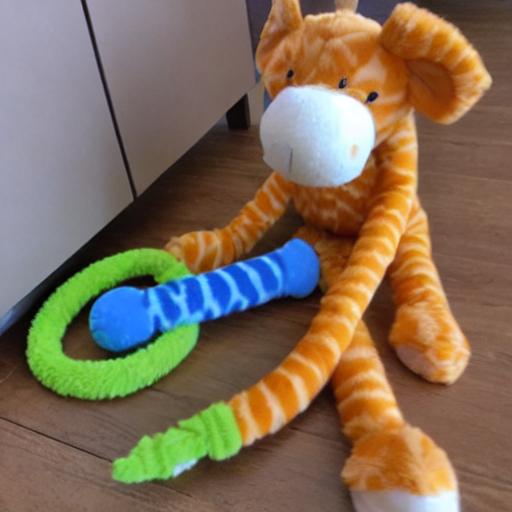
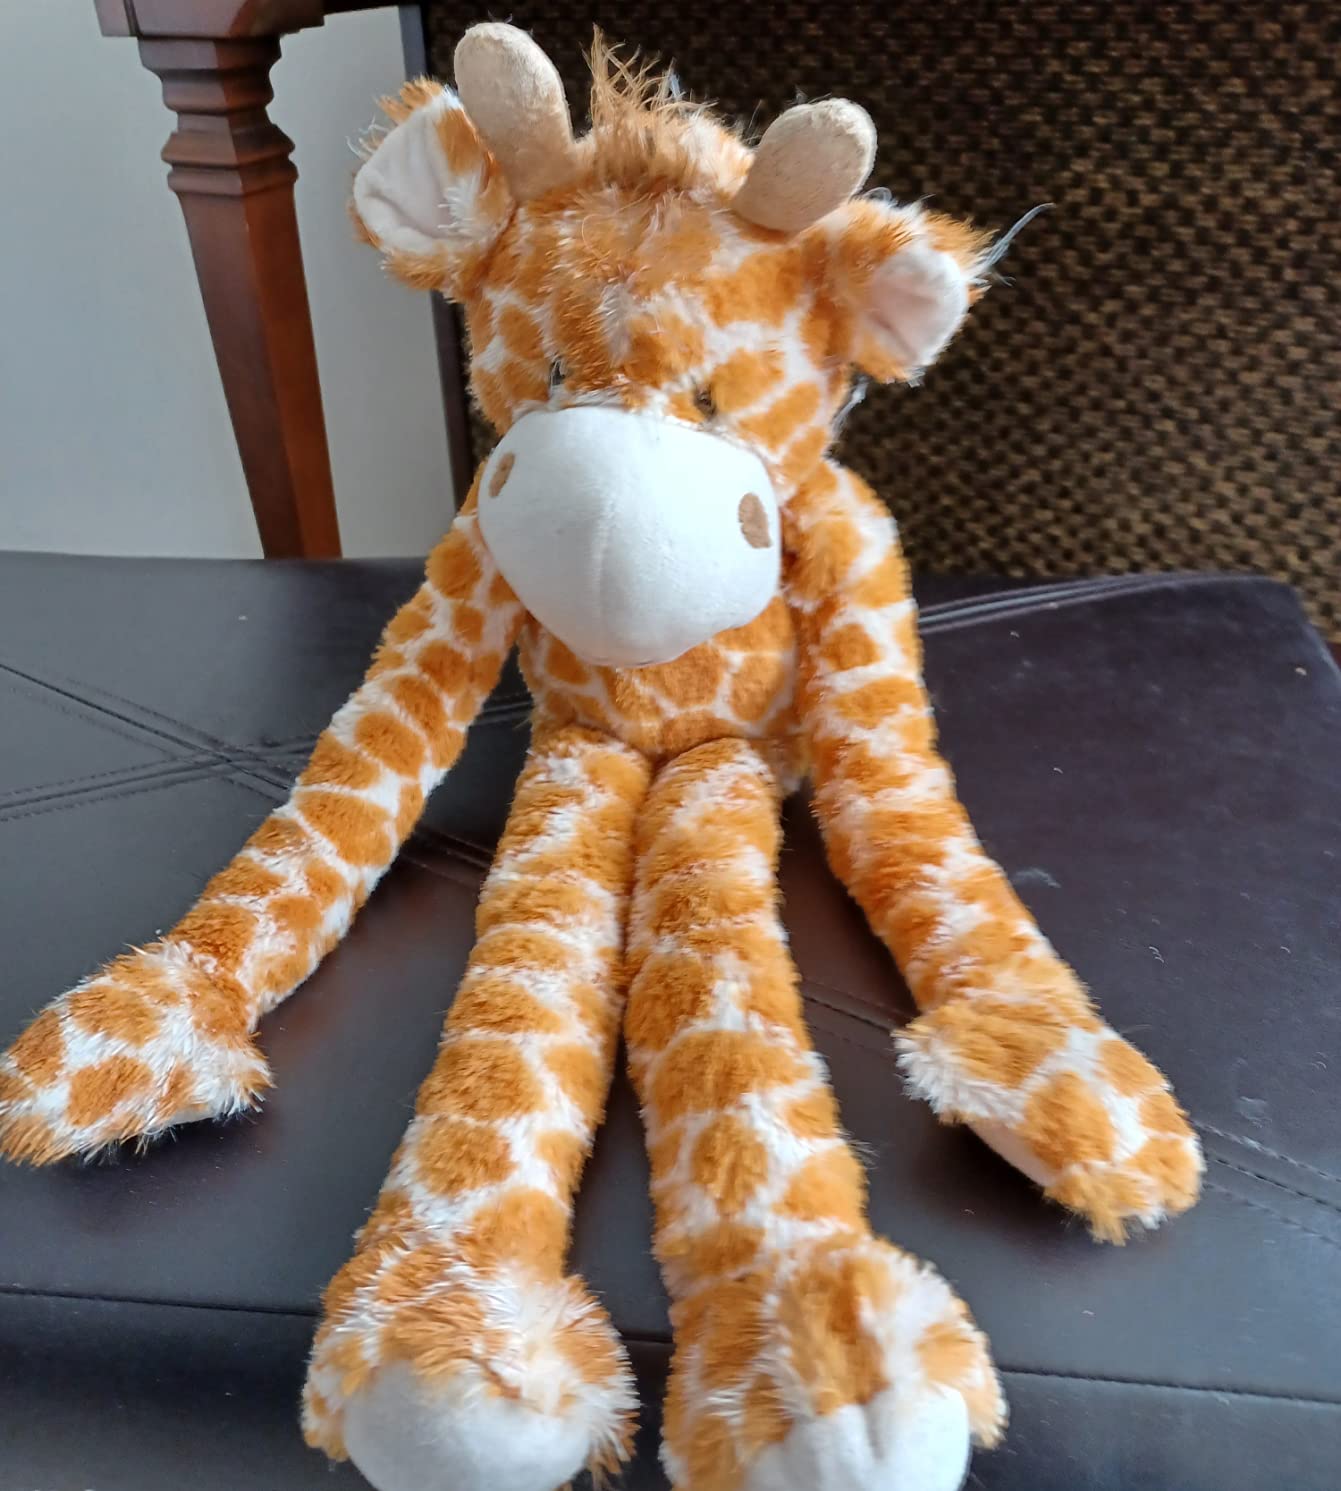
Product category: items_toy
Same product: no